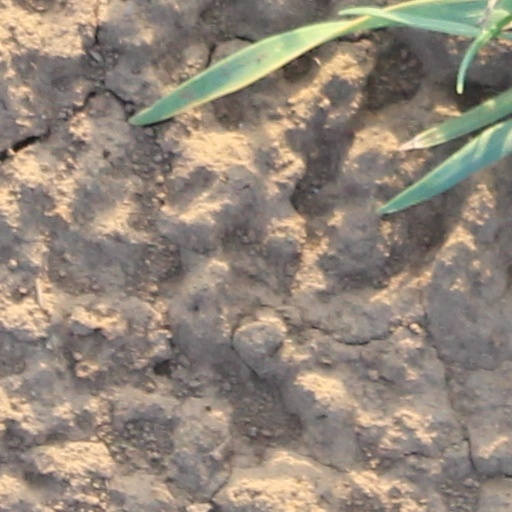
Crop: wheat